Philip Cardew

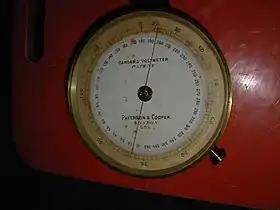
A Cardew voltmeter, patented by Philip Cardew in 1883, made by Paterson & Cooper between 1883 and 1899. In the Museo Nazionale Scienza e Tecnologia Leonardo da Vinci, Milan.

Major Philip Cardew (24 September 1851 – 17 May 1910), was an English army officer in the Royal Engineers. Engaged in the application of electricity to military purposes, he designed innovations in electrical engineering.